Hits Radio Birmingham

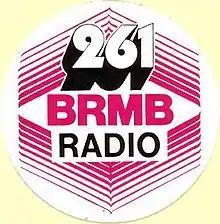
The first BRMB logo. Variations were used through the 1980s.

The station was launched as BRMB on 19 February 1974, broadcasting on 261 metres medium wave, (1151kHz (moving in November 1978 to 1152kHz) and 94.8 MHz FM. BRMB was the fourth independent local commercial radio station to begin broadcasting in Britain after LBC, Capital London and Radio Clyde. Broadcasting a mix of popular music with local news, live football coverage, information and specialist output, the station became popular amongst residents in Birmingham and later changed its main FM frequency from 94.8 to 96.4 in 1987.